HK City Sightseeing

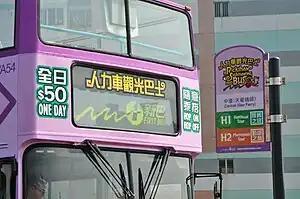
Bus stop sign of Rickshaw Sightseeing Bus before rebranding

HK City Sightseeing is a brand of sightseeing transportation service operated by Citybus, one of the franchised bus services operators in Hong Kong. It was operated by New World First Bus Services Limited (NWFB) and formerly known as Rickshaw Sightseeing Bus before it was merged into Citybus on 1 July 2023. It offers a thematic sightseeing route by open-top sightseeing buses, aims to facilitate visitors to explore local culture and diverse attractions of Hong Kong.